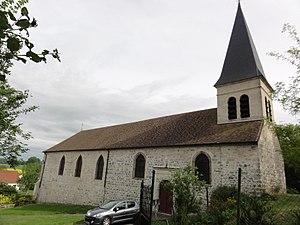
Eppes est une commune française située dans le département de l'Aisne, en région Hauts-de-France.